Rice Stadium (Rice University)

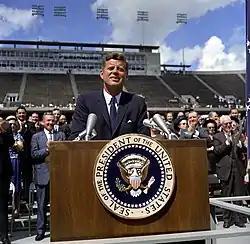
President Kennedy speaks at Rice Stadium on the American space program in 1962

On September 12, 1962, Rice Stadium hosted the speech in which President John F. Kennedy challenged Americans to meet his goal, set the previous year, to send a man to the Moon by the end of the decade. In the Wednesday afternoon speech, he used a reference to Rice University football to help frame his rhetoric: